George Anson (British Army officer, born 1797)

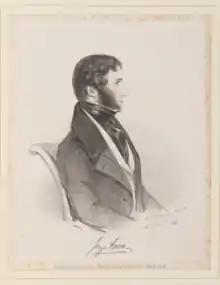
Anson in 1840

Anson entered the Army in 1814 as an ensign in the 3rd (Scots Fusiliers) Guards and served at an early age in the Napoleonic Wars and fought at the Battle of Waterloo.